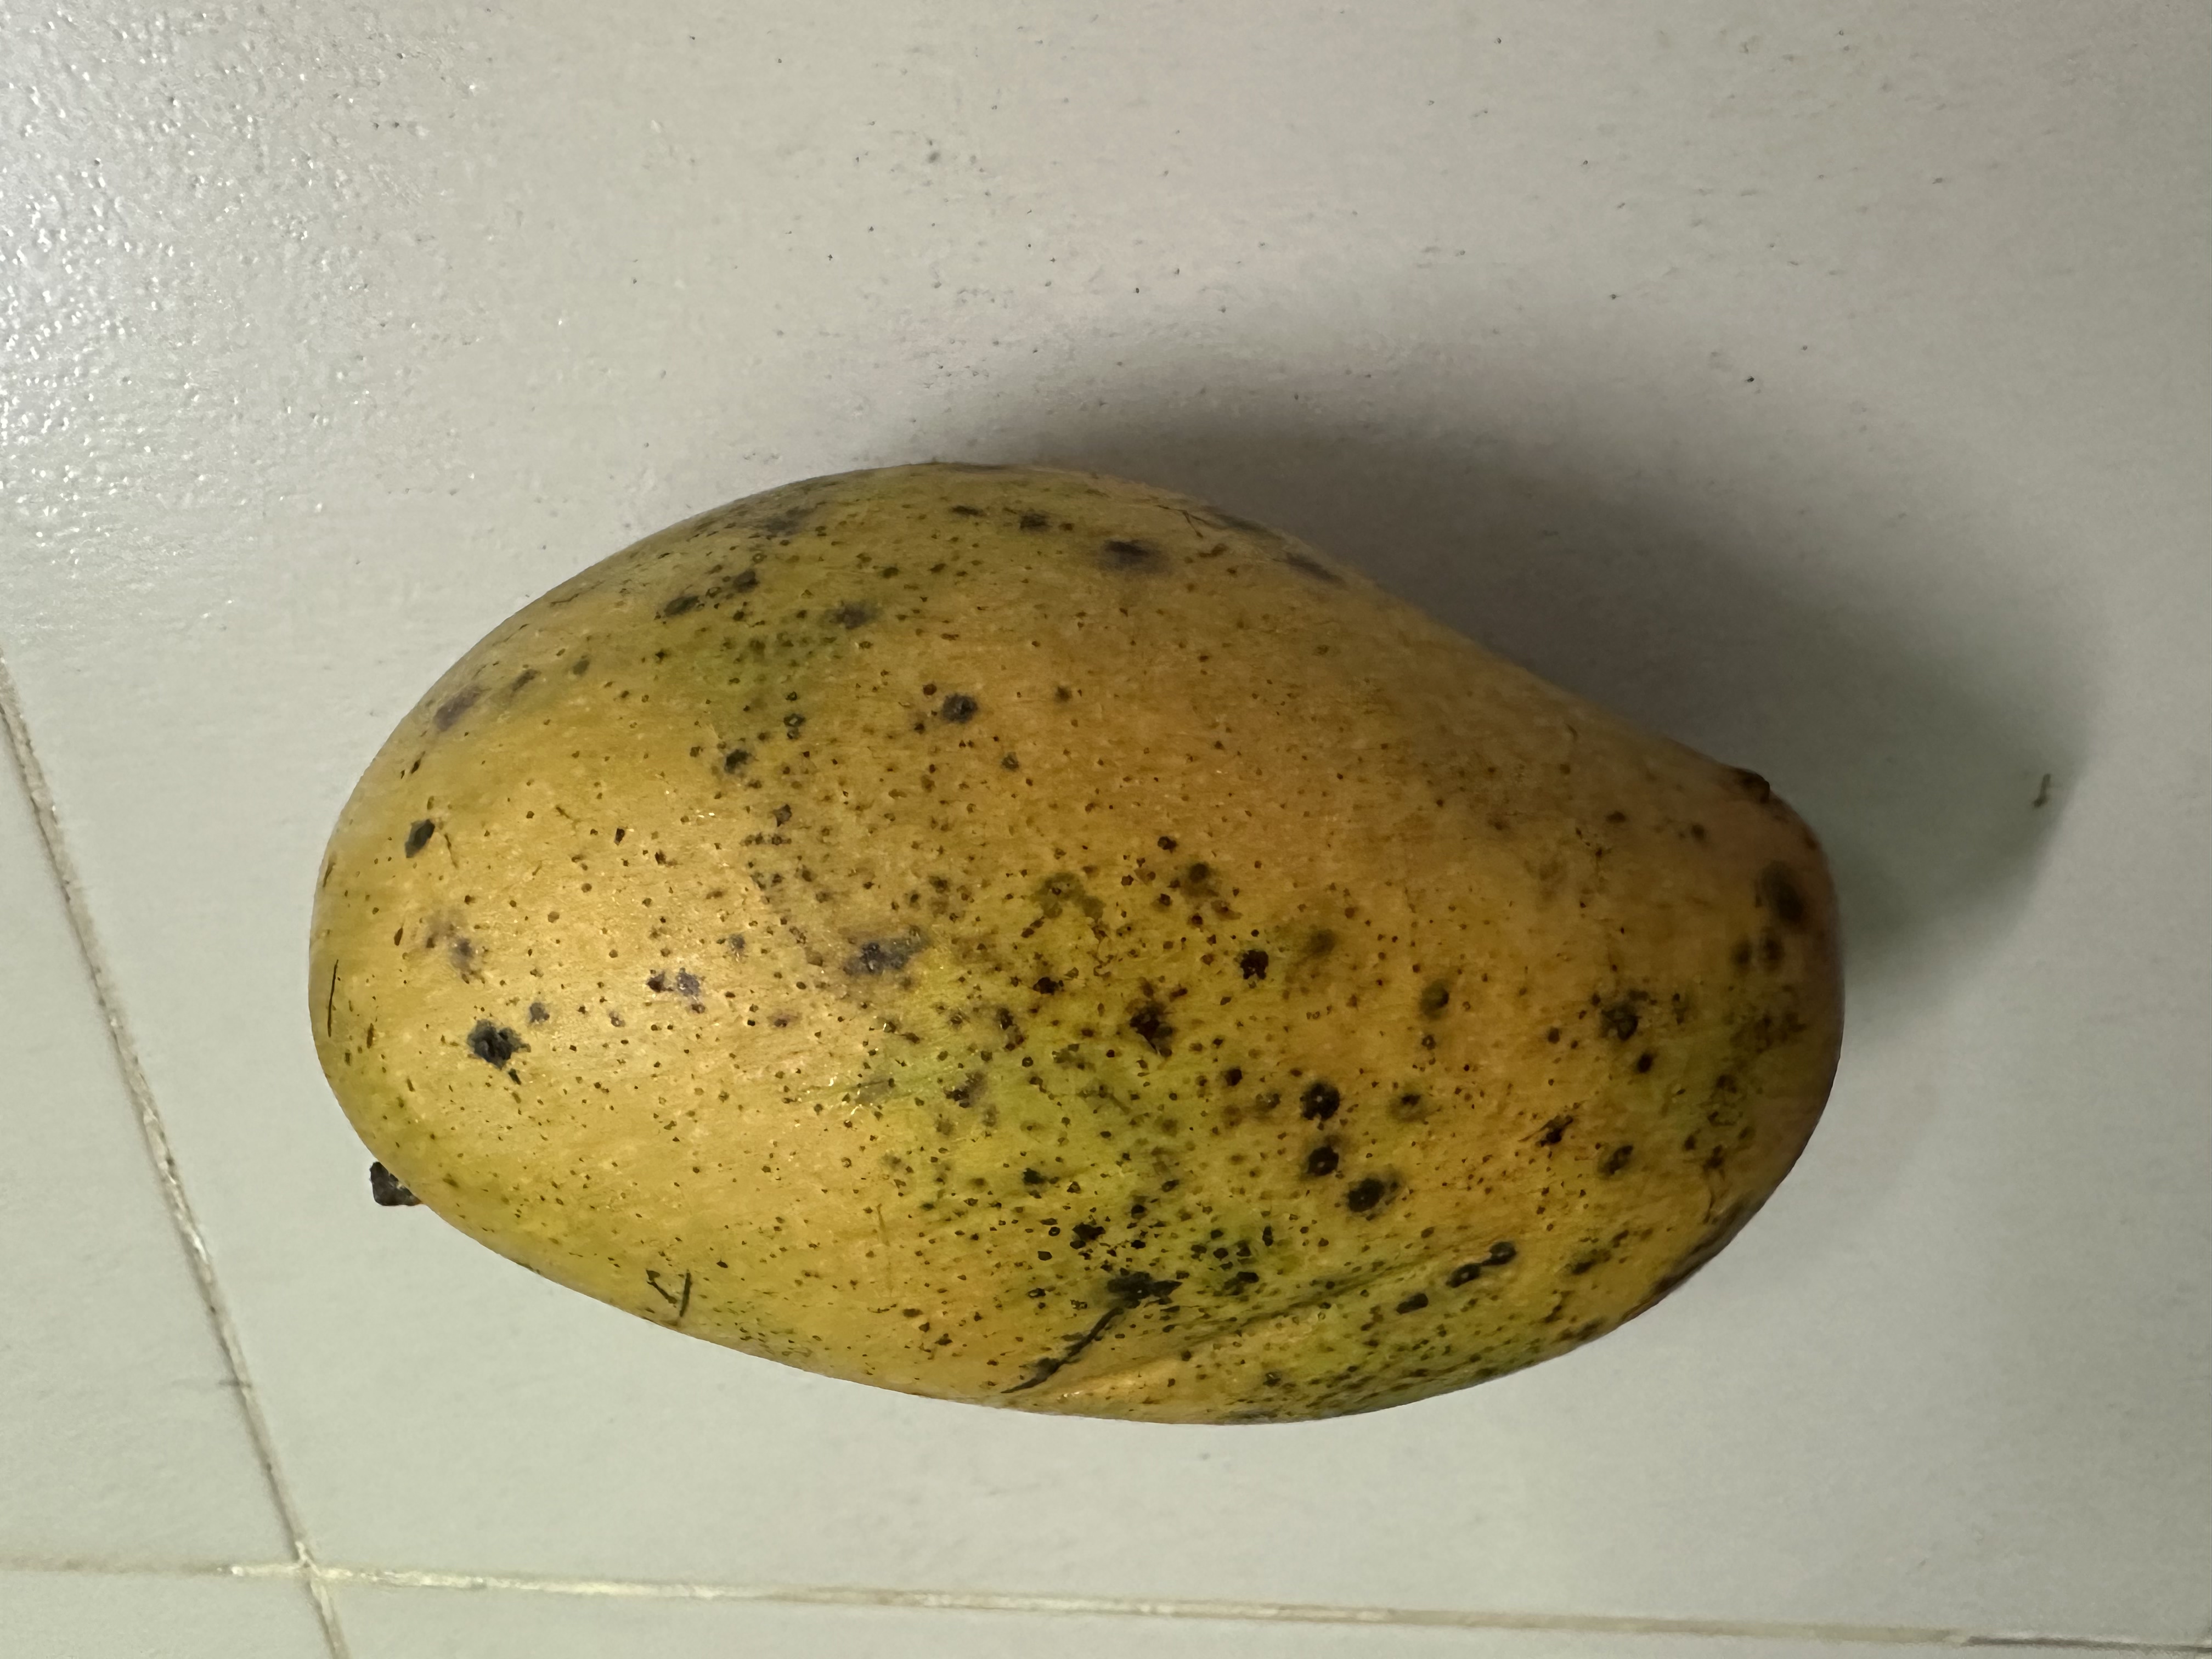
Mango variety: Mollika